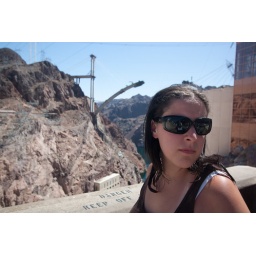
New highway bridge under construction in background.